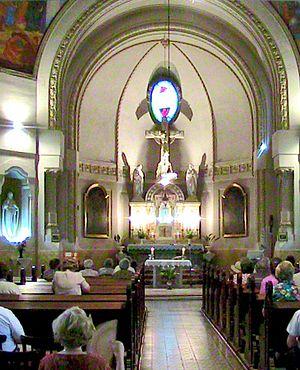
L'église de «Lycée des Piaristes» en Timisoara, Roumanie Română: Biserica „Liceului Piarist” în Timişoara, România This is a photo of a historic monument in județul Timiș, classified with number TM-II-a-A-06159"